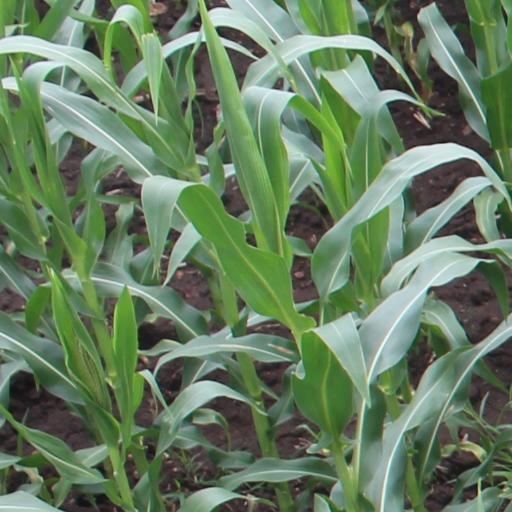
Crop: maize; corn